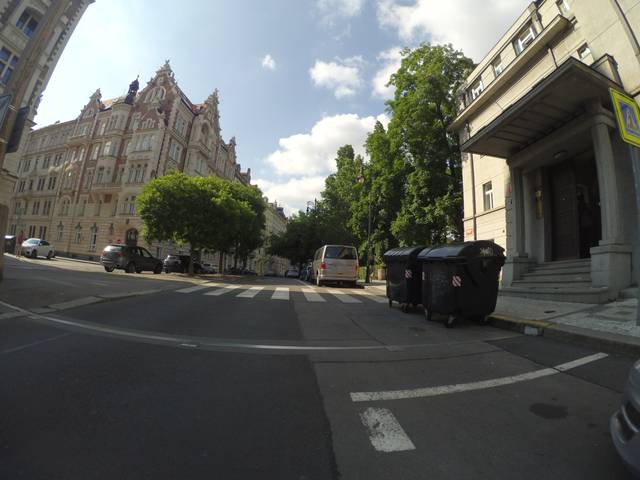
Region: Czech Republic
Coordinates: 50.076, 14.409